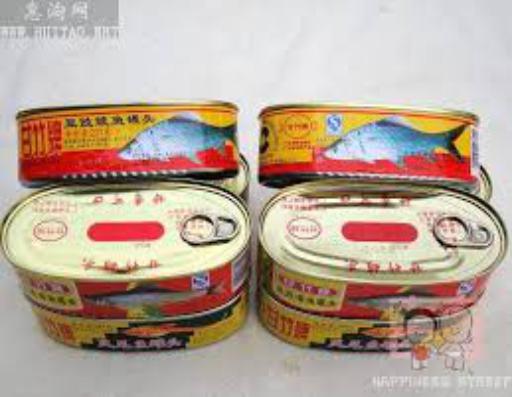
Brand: ganningpai
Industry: Food